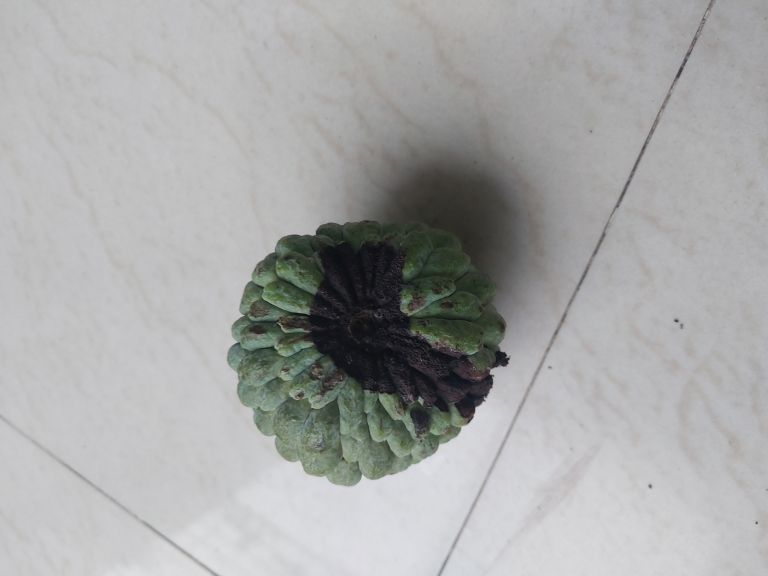
Disease label: Diplodia Rot